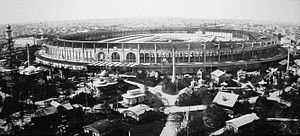
Exposition Universelle (1867)
Exposition Universelle i Paris, 1867.
Exposition Universelle var en verdensudstilling afholdt på Champ-de-Mars i Paris, fra 1. april til 31. oktober 1867. 50.226 udstillere fra flere lande deltog. Udstillingen blev besøgt af godt 9 millioner mennesker.